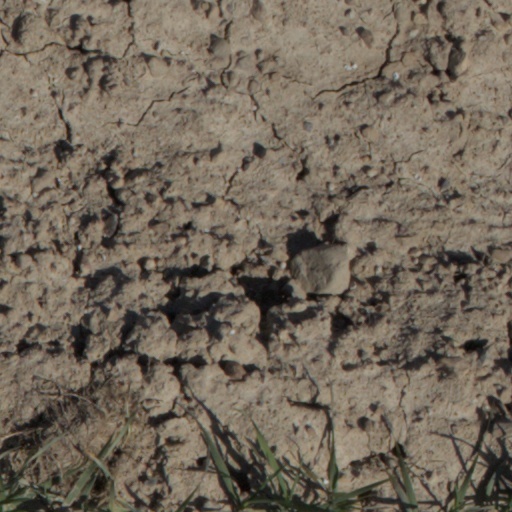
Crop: wheat